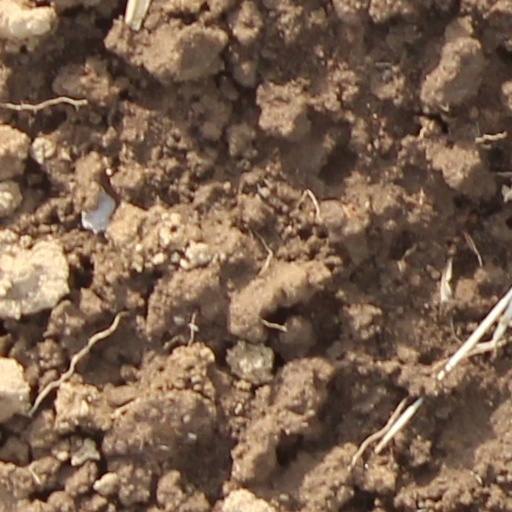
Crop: wheat